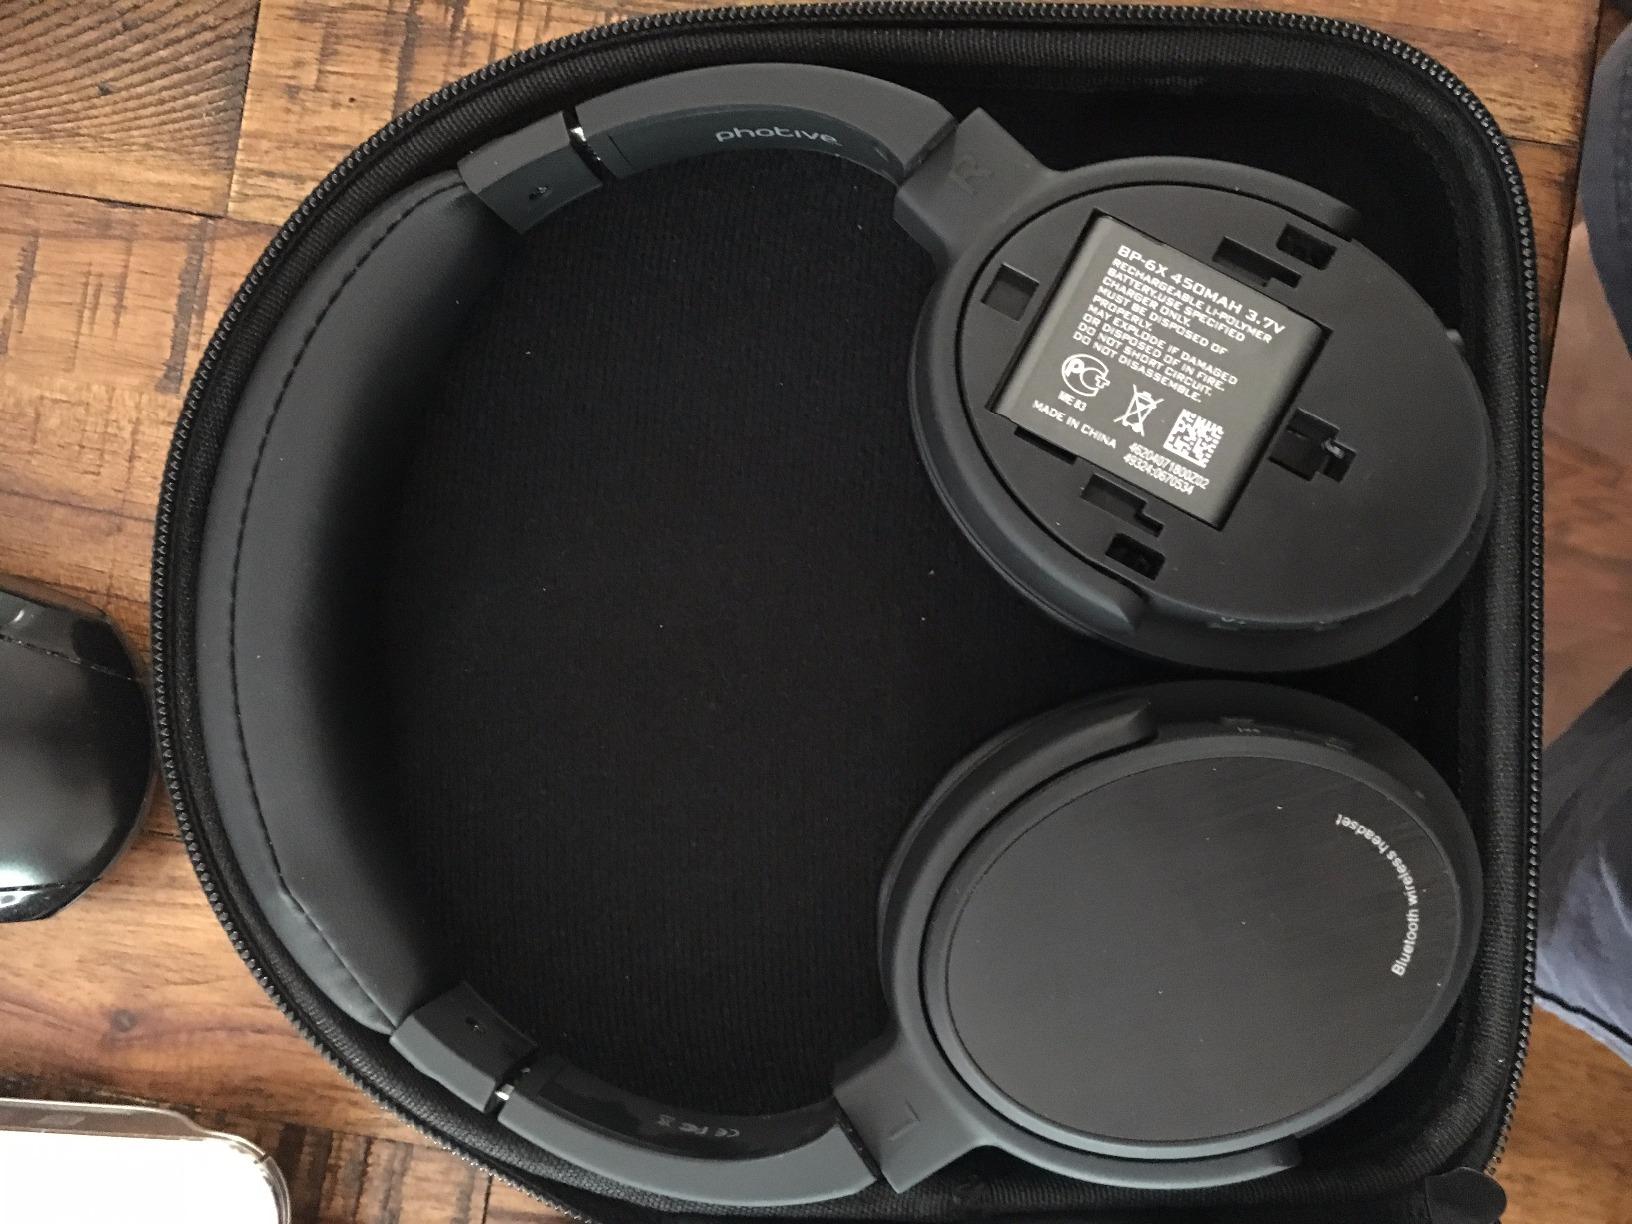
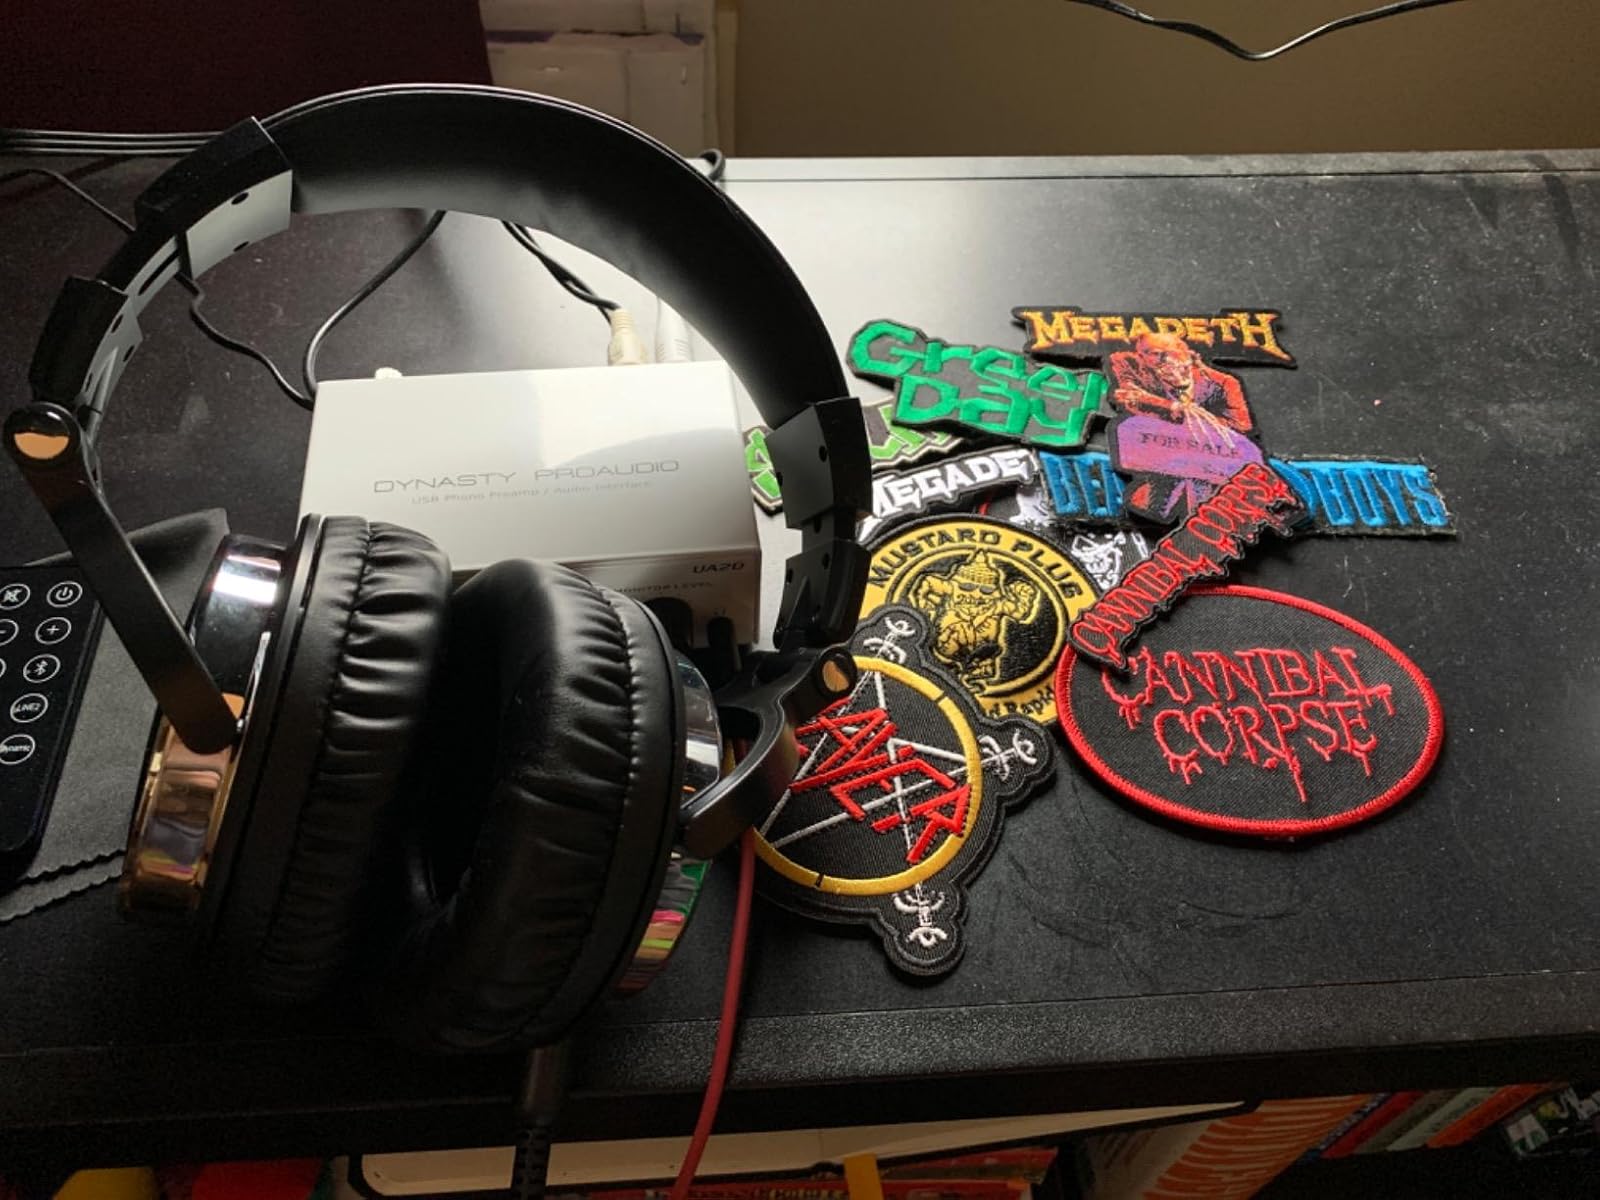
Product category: headphones
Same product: no